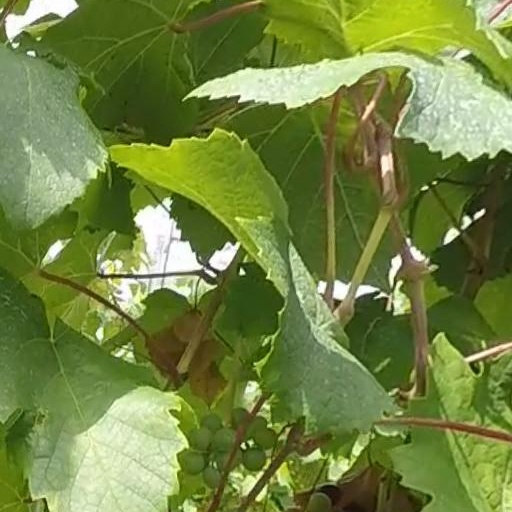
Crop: grape